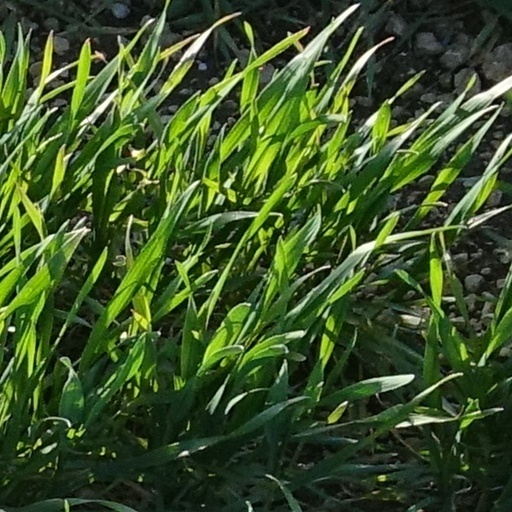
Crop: wheat